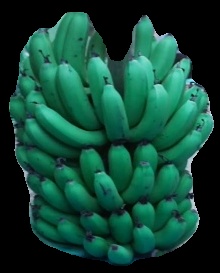
Variety: pachbale
Grade: grade2